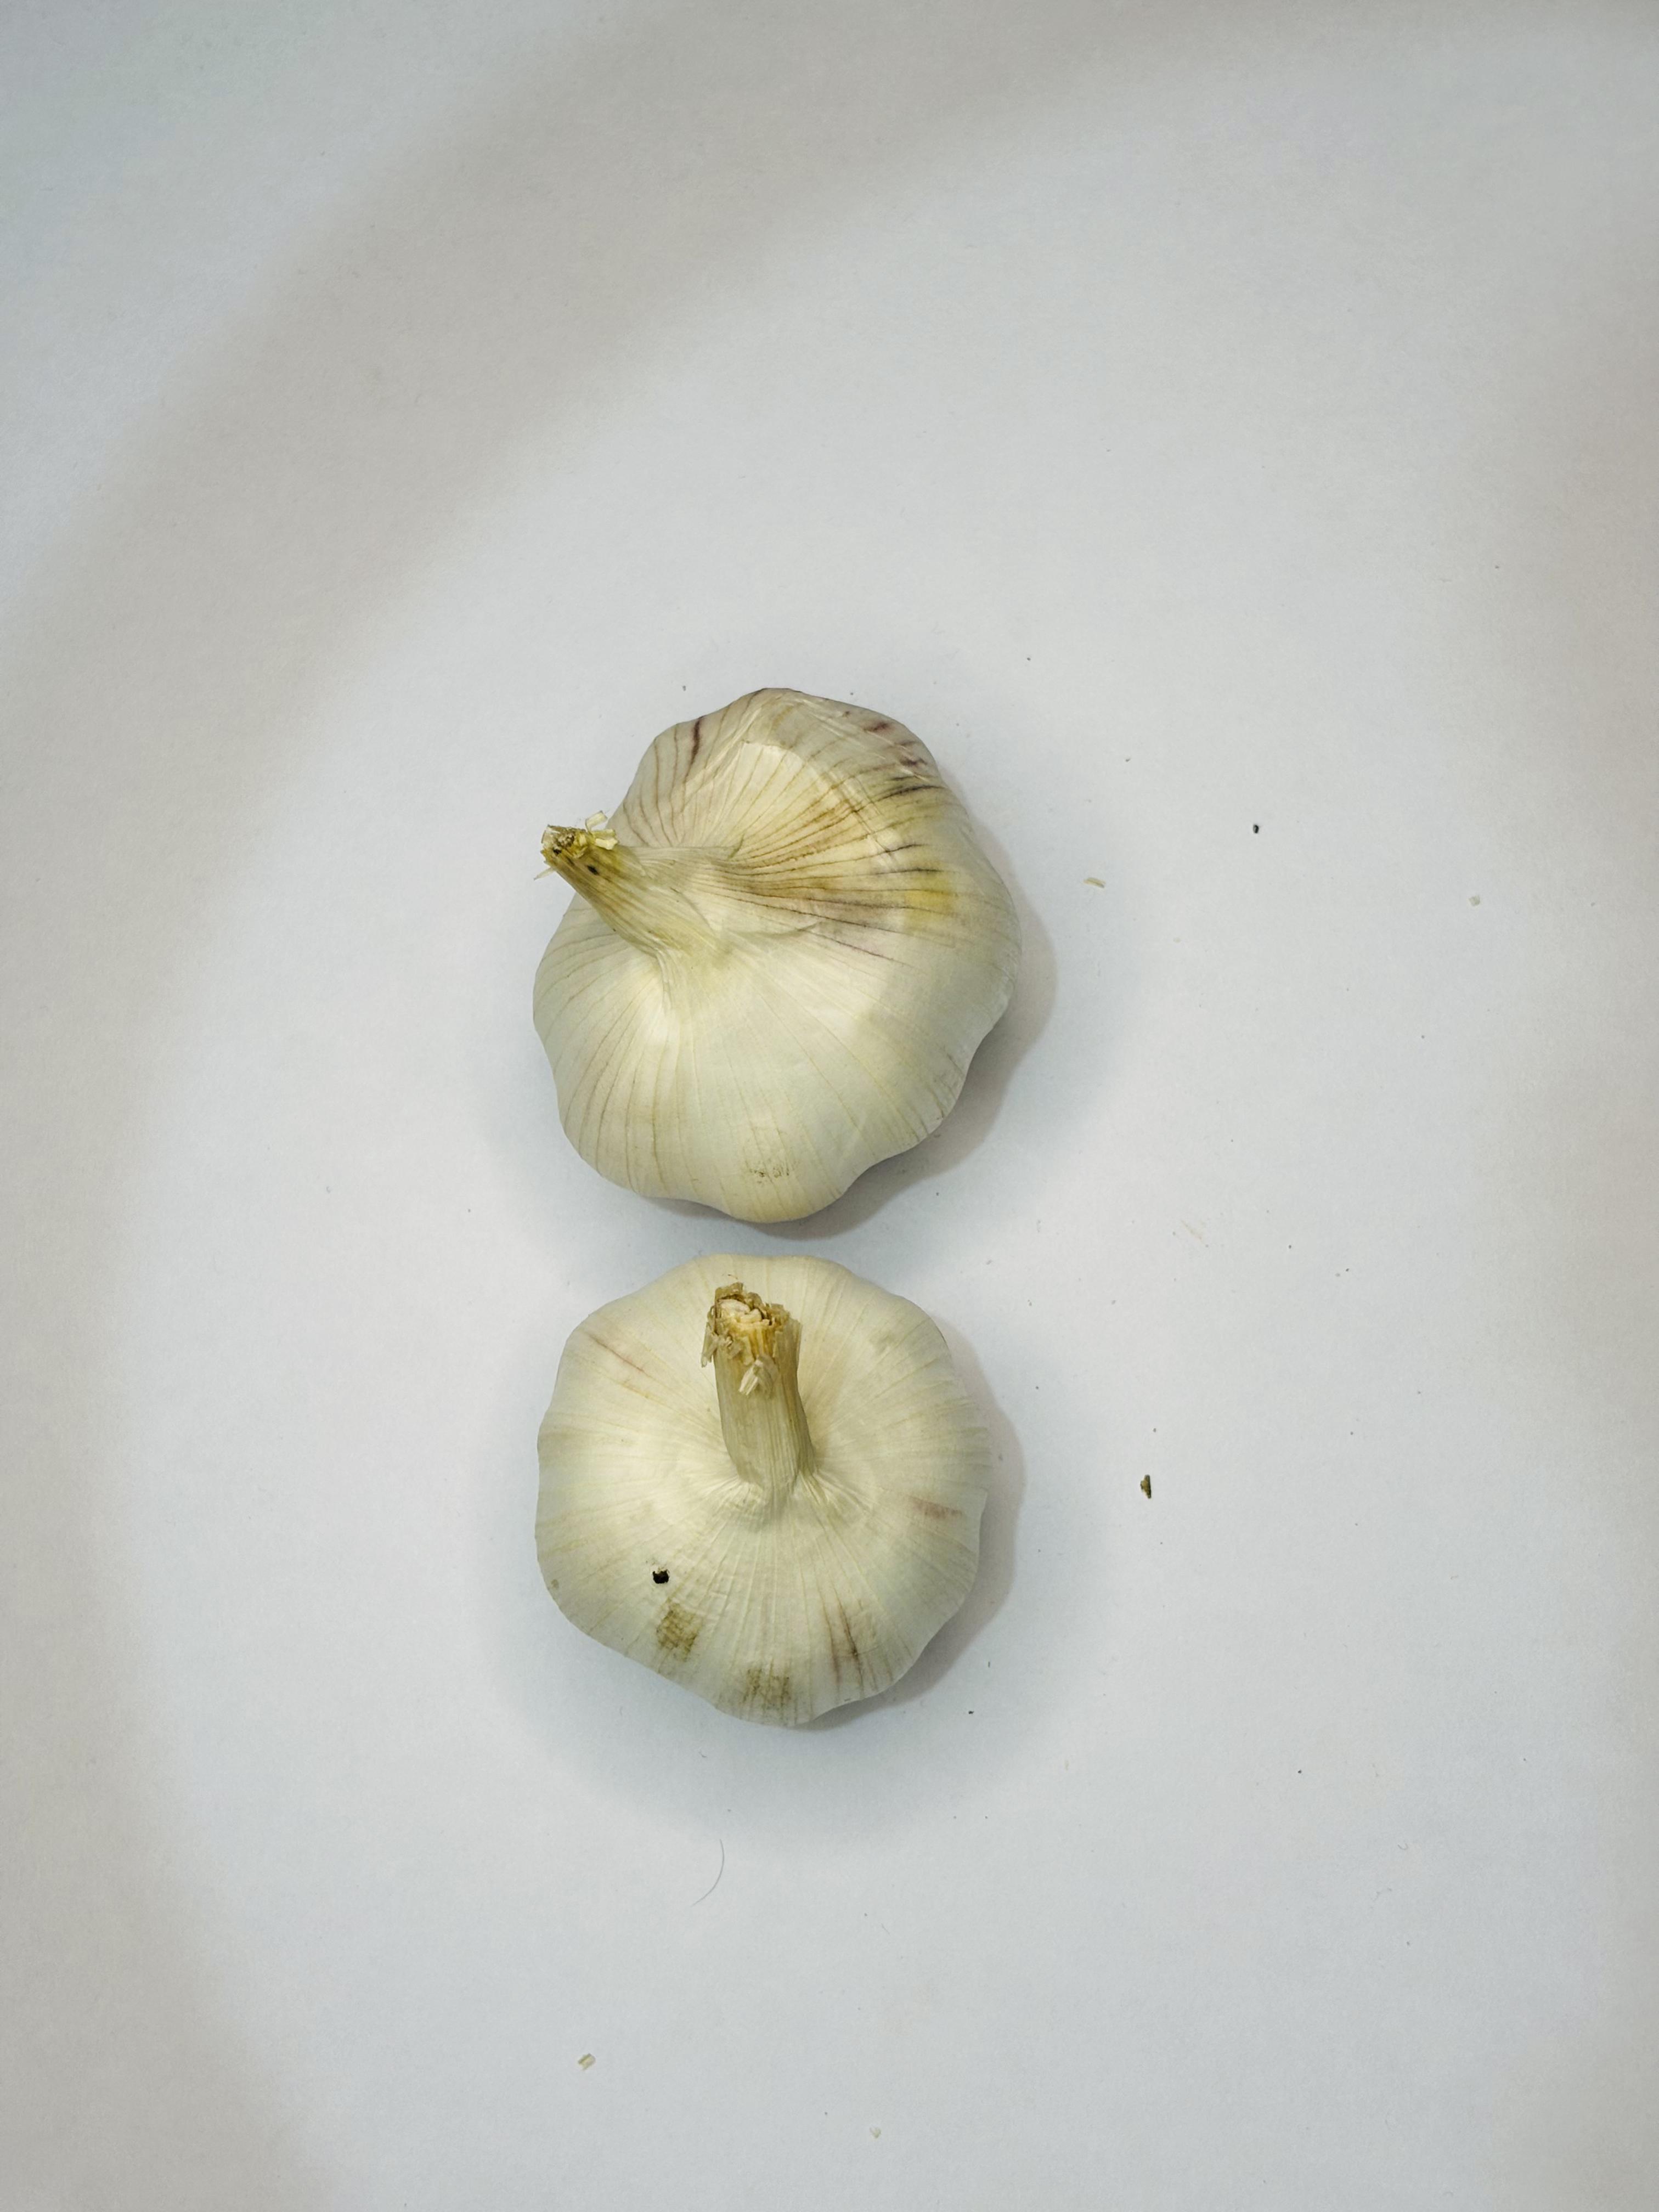
Label: Garlic